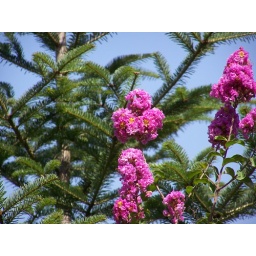
pink flowers over a tree